Color

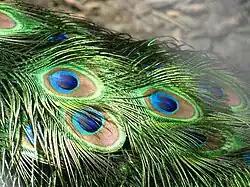
The bright colors of Peacock feathers are caused by structural coloration

Structural colors are colors caused by interference effects rather than by pigments. Color effects are produced when a material is scored with fine parallel lines, formed of one or more parallel thin layers, or otherwise composed of microstructures on the scale of the color's wavelength. If the microstructures are spaced randomly, light of shorter wavelengths will be scattered preferentially to produce Tyndall effect colors: the blue of the sky (Rayleigh scattering, caused by structures much smaller than the wavelength of light, in this case, air molecules), the luster of opals, and the blue of human irises. If the microstructures are aligned in arrays, for example, the array of pits in a CD, they behave as a diffraction grating: the grating reflects different wavelengths in different directions due to interference phenomena, separating mixed "white" light into light of different wavelengths. If the structure is one or more thin layers then it will reflect some wavelengths and transmit others, depending on the layers' thickness.